Experimental musical instrument

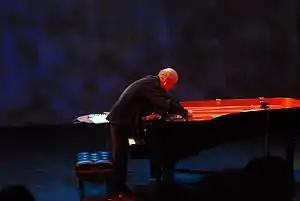
Christian Wolff removes prepared objects

John Cage (1912–1992) was an American composer who pioneered the fields of chance music, electronic music and unorthodox use of musical instruments. Cage's prepared piano pieces used a piano with its sound altered by placing various objects in the strings. He was the first to use phonograph records as musical instruments (in his 1939 composition Imaginary Landscape No.1). Cage also devised ways to perform using sounds which were nearly inaudible by incorporating photograph cartridges and contact microphones (his 1960 composition Cartridge Music). Ivor Darreg (1917–1994) was a leading proponent of and composer of microtonal or "xenharmonic" music. He also created a series of experimental musical instruments. In the 1940s, Darreg built an amplified cello, amplified clavichord and an electric keyboard drum.